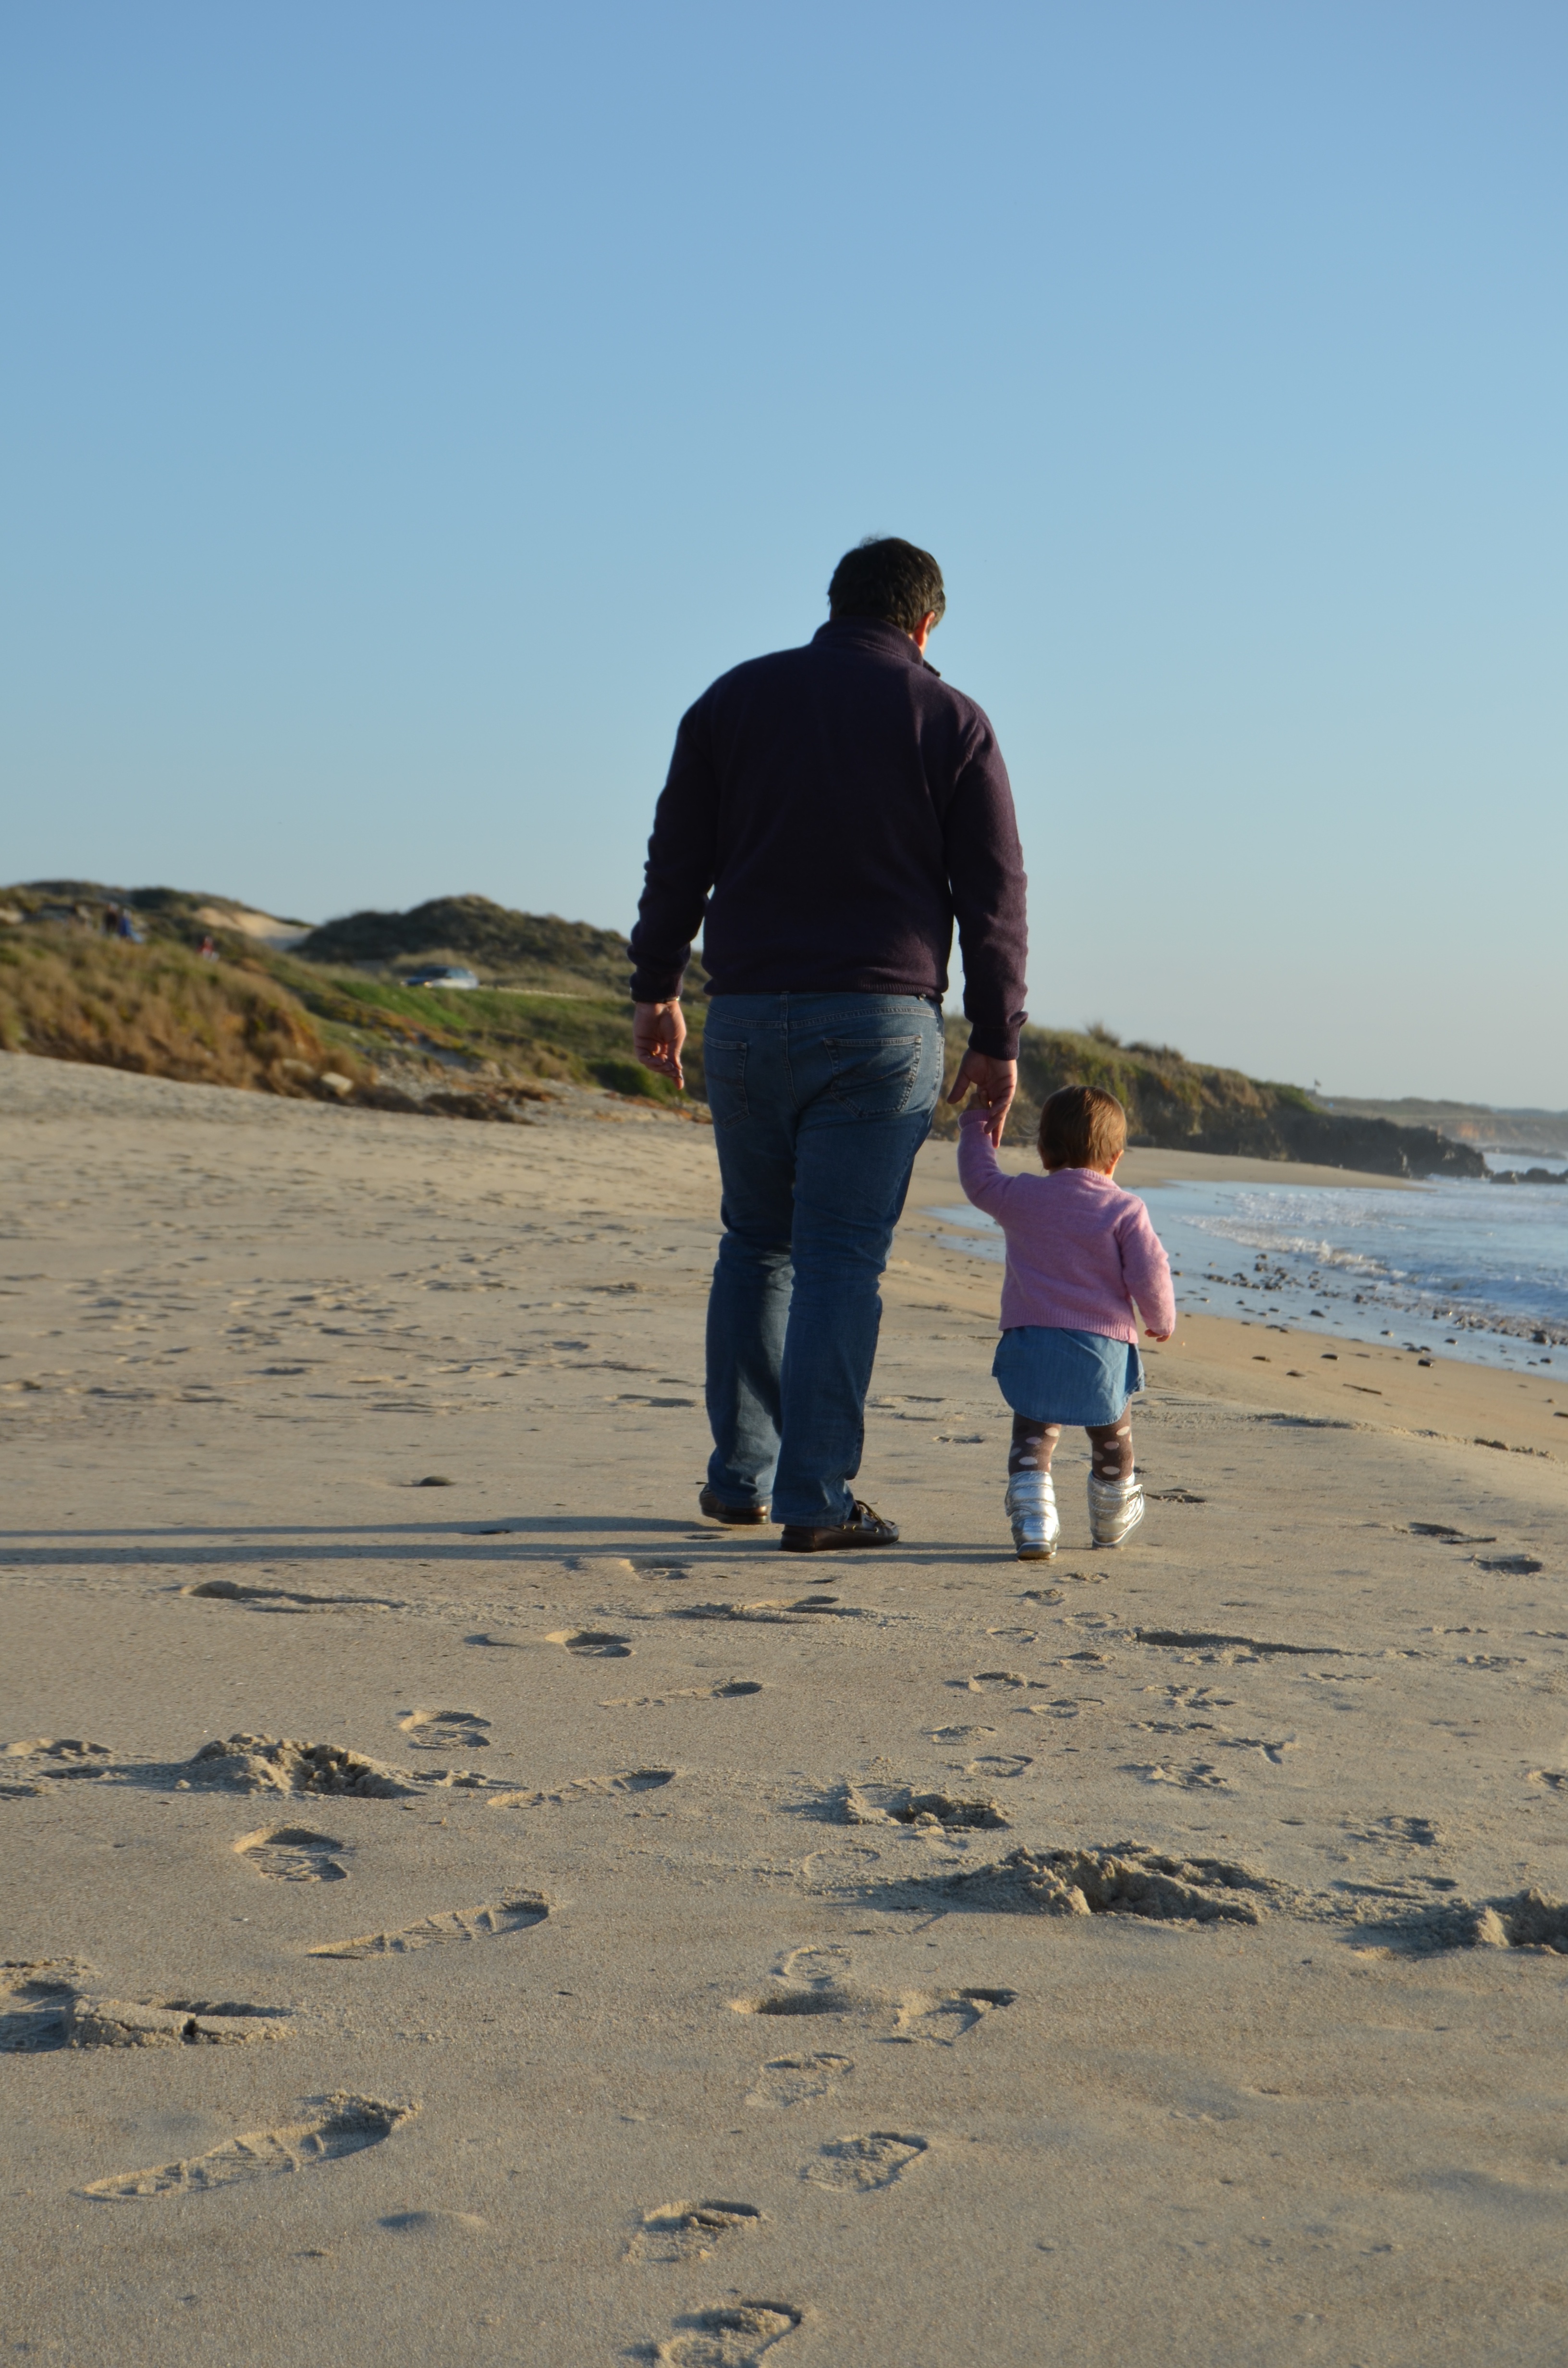
beach, sea, coast, sand, ocean, horizon, shore, vacation, love, bay, material, body of water, children, cape, father and daughter, mudflat